Battle of Taierzhuang

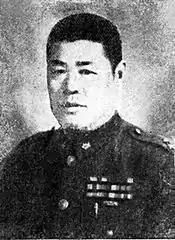
General Sun Lianzhong of the 2nd Army Group

On March 15, the Japanese 10th Division attacked the Chinese 122nd Division centered around Tengxian and Lincheng. Chinese reinforcements from the 85th Corps arrived the next day, but were forced back on March 17. The Japanese, with the support of planes, tanks and heavy artillery, broke through the Chinese lines on March 18.